Eranthis

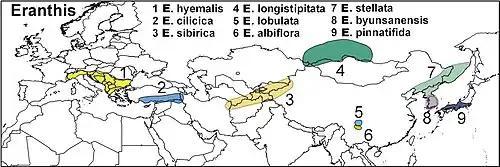
Distribution map of eight or nine species of "Eranthis" in Europe and Asia. (Presentation based on natural distribution given in Wikipedia pages (en, de, ru).)

They are herbaceous perennials growing to tall. The flowers are yellow (white in "E. albiflora" and "E. pinnatifida"), and among the first to appear in spring, as early as January in mild climates, though later where winter snowpack persists; they are frost-tolerant and readily survive fresh snow cover unharmed. The leaves only expand fully when the flowers are nearly finished; they are peltate, 5–8 cm diameter, with several notches, and only last for 2–3 months before dying down during the late spring.